Jewell railway station

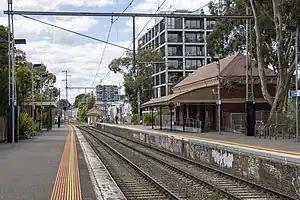
Northbound view from Platform 2, November 2022

Jewell railway station is a commuter railway station on the Upfield line, part of the Melbourne railway network. It serves the northern suburb of Brunswick in Melbourne, Victoria, Australia. Jewell station is a ground-level unstaffed station, featuring two side platforms. It opened on 9 September 1884.